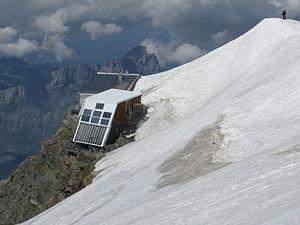
Le refuge du Goûter, aussi appelé refuge de l'Aiguille du Goûter, est un refuge de montagne dans le département français de la Haute-Savoie. Il se situe dans le massif du Mont-Blanc, à 3 835 mètres d'altitude, sur l'aiguille du Goûter, ce qui en fait l'un des plus hauts refuges gardés d'Europe de l'Ouest. Il est accessible en cinq heures environ à pied depuis la gare du Nid d'Aigle à Saint-Gervais-les-Bains et permet aux alpinistes d'accéder au sommet du mont Blanc par la voie normale en cinq heures supplémentaires.